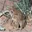
Label: frog